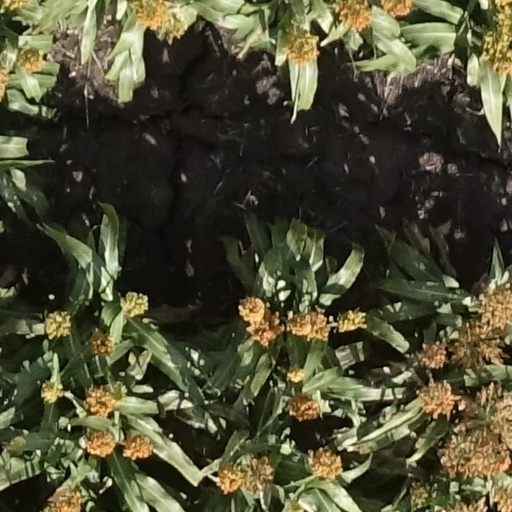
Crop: sorghum